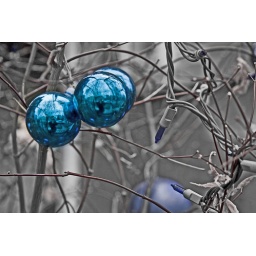
blue in the tree